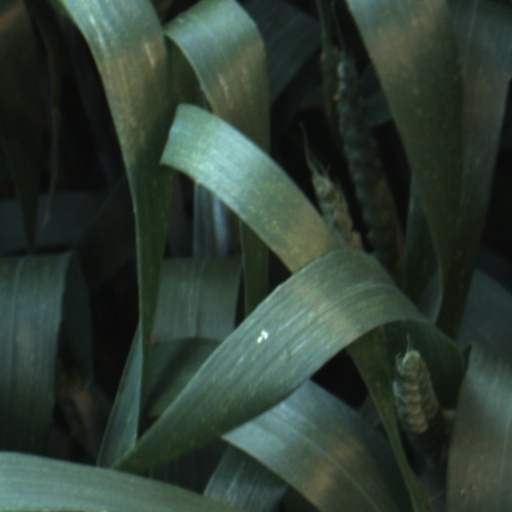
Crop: wheat